Boston University

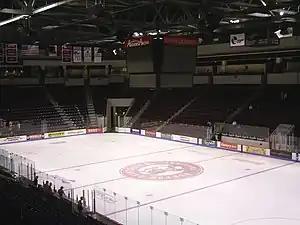
Agganis Arena following a hockey game

Boston University's largest study abroad program is located in London, England. Boston University London Programmes offers a semester of study and work in London through their London Internship Program (LIP), as well as a number of other specialized programs. The LIP program combines a professional internship with coursework that examines a particular academic area in the context of Britain's history, culture, and society and its role in modern Europe. Courses in each academic area are taught exclusively to students enrolled in the Boston University program by a selected faculty body representing multiple cultural backgrounds. Upon successful completion of a semester, students earn 16 Boston University credits. BU London Programmes are headquartered in South Kensington, London. The campus consists of the main building at 43 Harrington Gardens, as well as three nearby residences to house students. This program is open to Boston University students, as well as students at other American colleges.